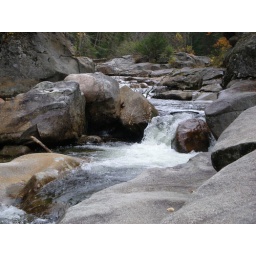
river over rocks